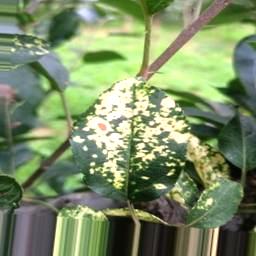
Label: Apple_Mosaic